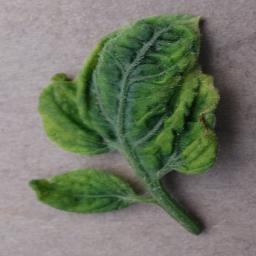
Label: Tomato___Tomato_Yellow_Leaf_Curl_Virus